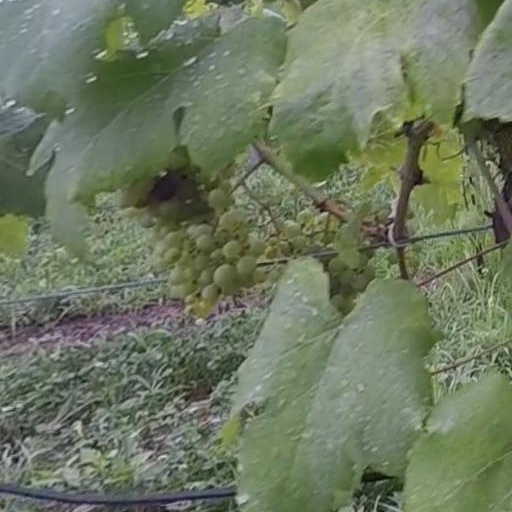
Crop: grape